Zaner-Bloser (teaching script)

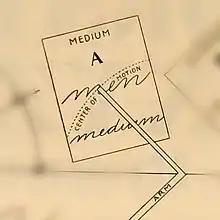
Detail from Zaner's 1896 article: "The Line of Direction in Writing"

A major factor contributing to the development of the Zaner-Bloser teaching script was Zaner's study of the body movements required to create the form of cursive letters when using the 'muscular arm method' of handwriting – such as the Palmer Method – which was prevalent in the United States from the late 19th century. The Palmer Method had been developed around 1888 as a simplification of the then-established elaborate Spencerian Method and had quickly become the most popular handwriting system in the US.